Monarchy of the United Kingdom

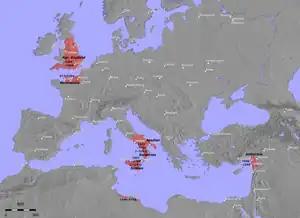
Norman possessions in the 12th century, including England (1066–1485, not always in personal union with Normandy), Normandy (911–1204), southern Italy and Sicily (1030–1263), parts of Africa around Tripoli (1146–1158), and the Crusader state of the Principality of Antioch. Not shown: Principality of Tarragona (1129–1173).

Following Viking raids and settlement in the ninth century, the Anglo-Saxon kingdom of Wessex emerged as the dominant English kingdom. Alfred the Great secured Wessex, achieved dominance over western Mercia, and assumed the title "King of the Anglo-Saxons". His grandson Æthelstan was the first king to rule over a unitary kingdom roughly corresponding to the present borders of England, though its constituent parts retained strong regional identities. The 11th century saw England become more stable, despite a number of wars with the Danes, which resulted in a Danish monarchy for one generation. The conquest of England in 1066 by William, Duke of Normandy, was crucial in terms of both political and social change. The new monarch continued the centralisation of power begun in the Anglo-Saxon period, while the feudal system continued to develop.